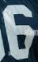
Number: 6